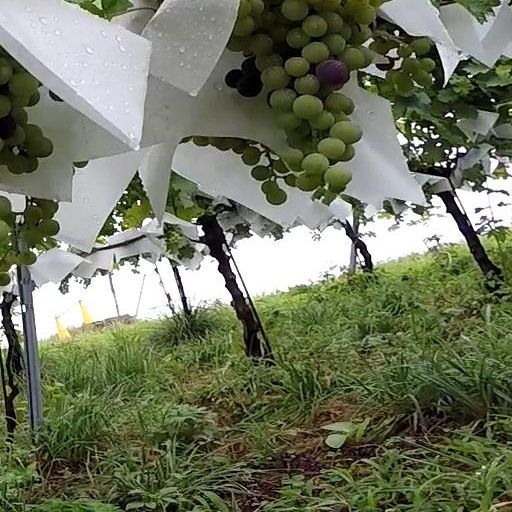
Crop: grape